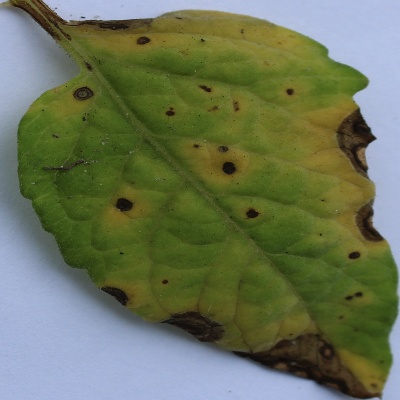
Crop: Tomato
Condition: septoria leaf spot